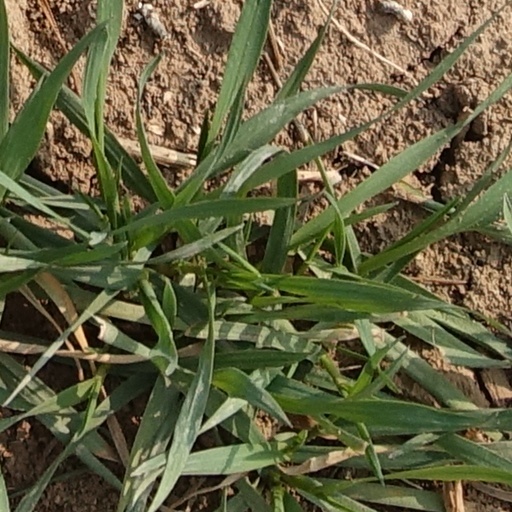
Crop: wheat